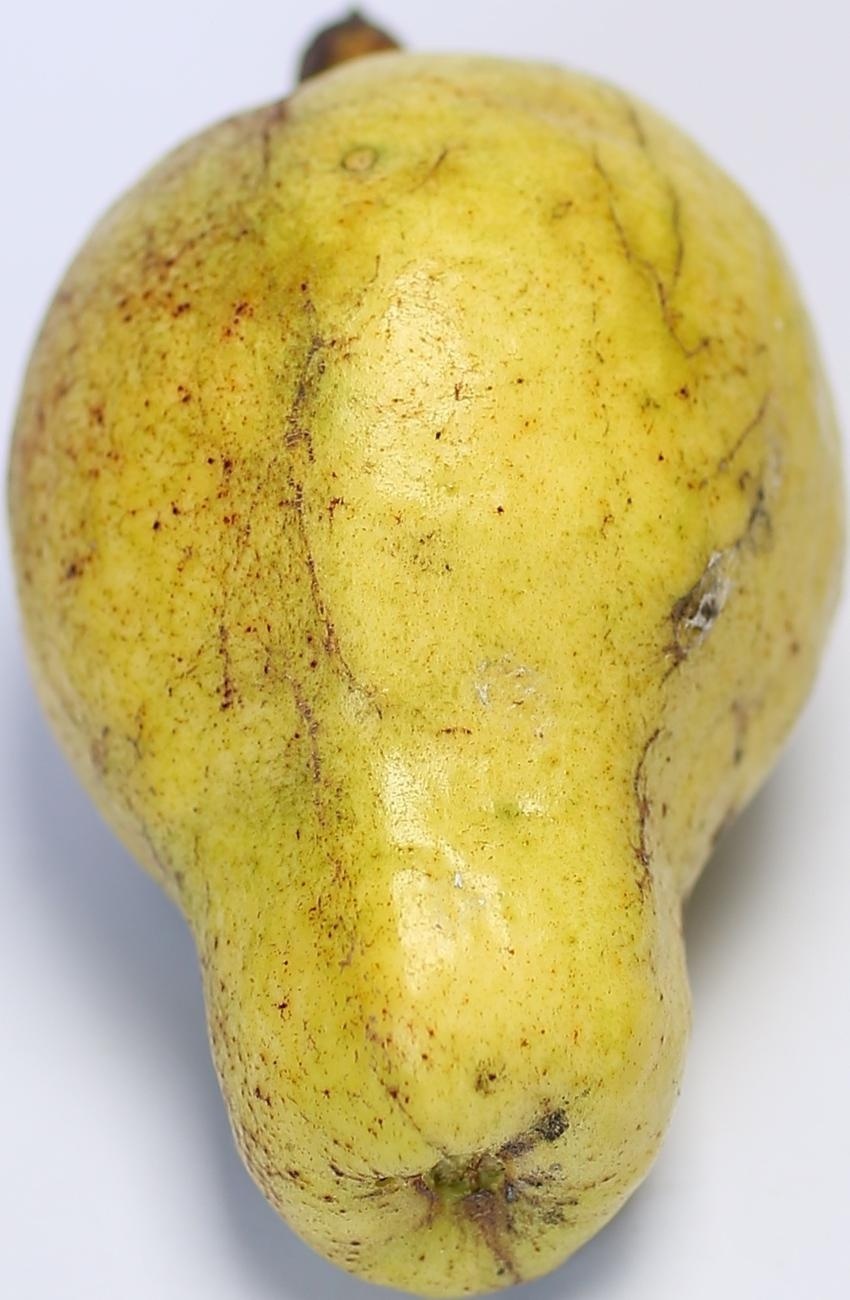
Maturity: ripe
Variety: thadhrami